His Majesty's Customs (Gibraltar)

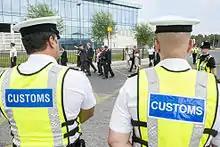
HM Customs officers on duty, note the rank worn underneath the vest

HM Customs have marked road vehicles for customs duties, fitted with blue flashing lights and sirens. The current vehicles are dark blue, with blue and yellow markings and the HM Customs crest as well as appropriate wording.